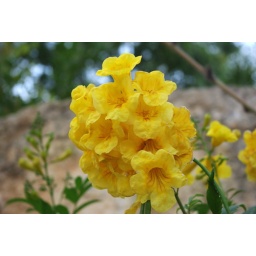
A walk by the Lady Bird Lake - a yellow flower